Leptodactylus fragilis

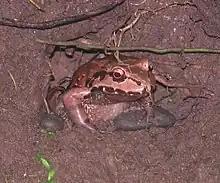
"Leptodactylus fragilis" in Manuel Antonio National Park, Costa Rica

Leptodactylus fragilis, known under many common names such as the Mexican white-lipped frog, American white-lipped frog or simply white-lipped frog, is a species of leptodactylid frog. Its distribution ranges from the Lower Rio Grande Valley of Texas in the United States south through Mexico and Central America to Colombia and Venezuela. It is often—wrongly—referred to as "Leptodactylus labialis" (or "Leptodactylus mystaceus labialis" ), which is a junior synonym of "Leptodactylus mystacinus".